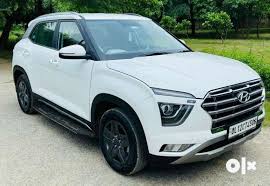
Label: noambulance